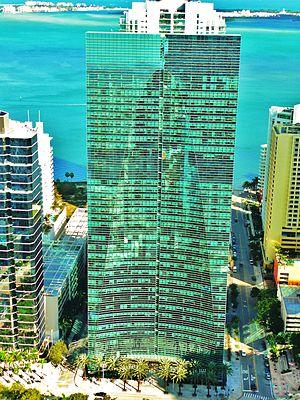
L’Espirito Santo Plaza est un gratte-ciel multifonction construit à Miami de 2000 à 2004 dans le quartier financier de Brickell. Les étages compris entre le 2° et le 25° sont occupés par des bureaux. Les étages supérieurs sont occupés par des logements et par des chambres d'hôtel. La façade de l'immeuble est en forme d'arche concave, pour symboliser l'ouverture de Miami vers l'Amérique latine.